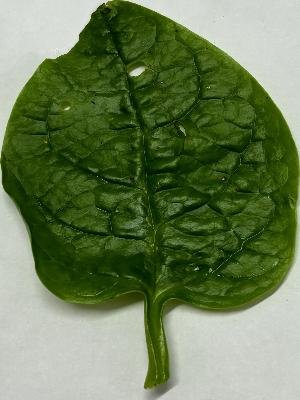
Label: Pest-Damage